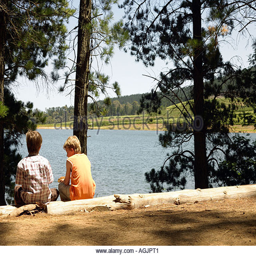
children sitting in a forest